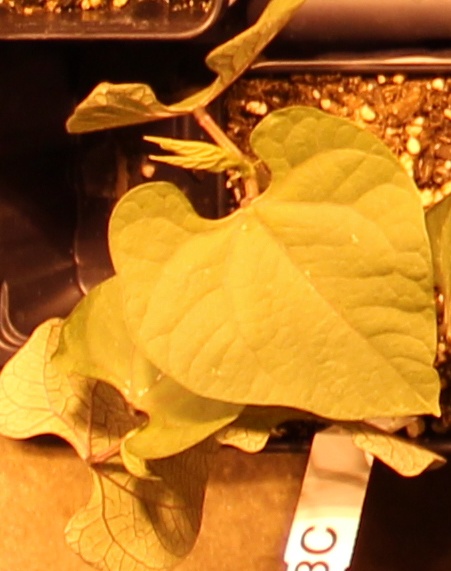
Label: Blackbean